Common sole

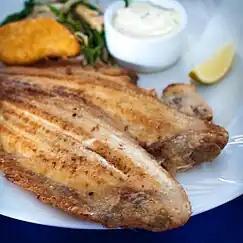
"Slip" fried in butter is popular in Dutch cuisine

It has a preference for relatively shallow water (10–60 m) with sand or mud covering the bottom. They can be found at depths up to 200 m. Their preferred temperature range is from 8–24 °C.